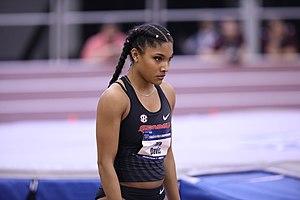
Tara Davis est une athlète américaine, spécialiste du 100 mètres haies et du saut en longueur.